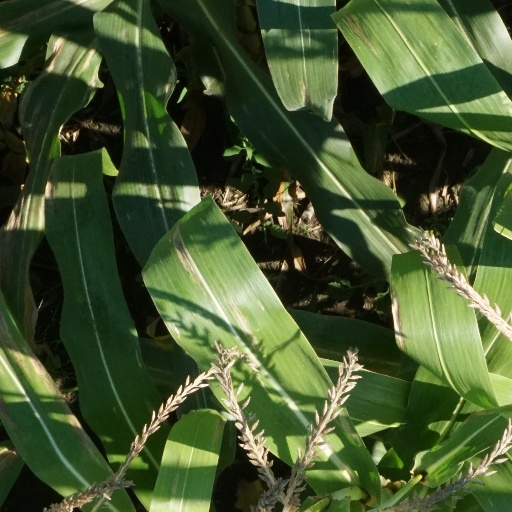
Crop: maize; corn